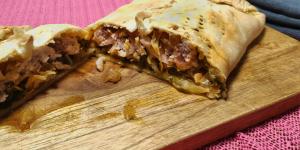
espinagada